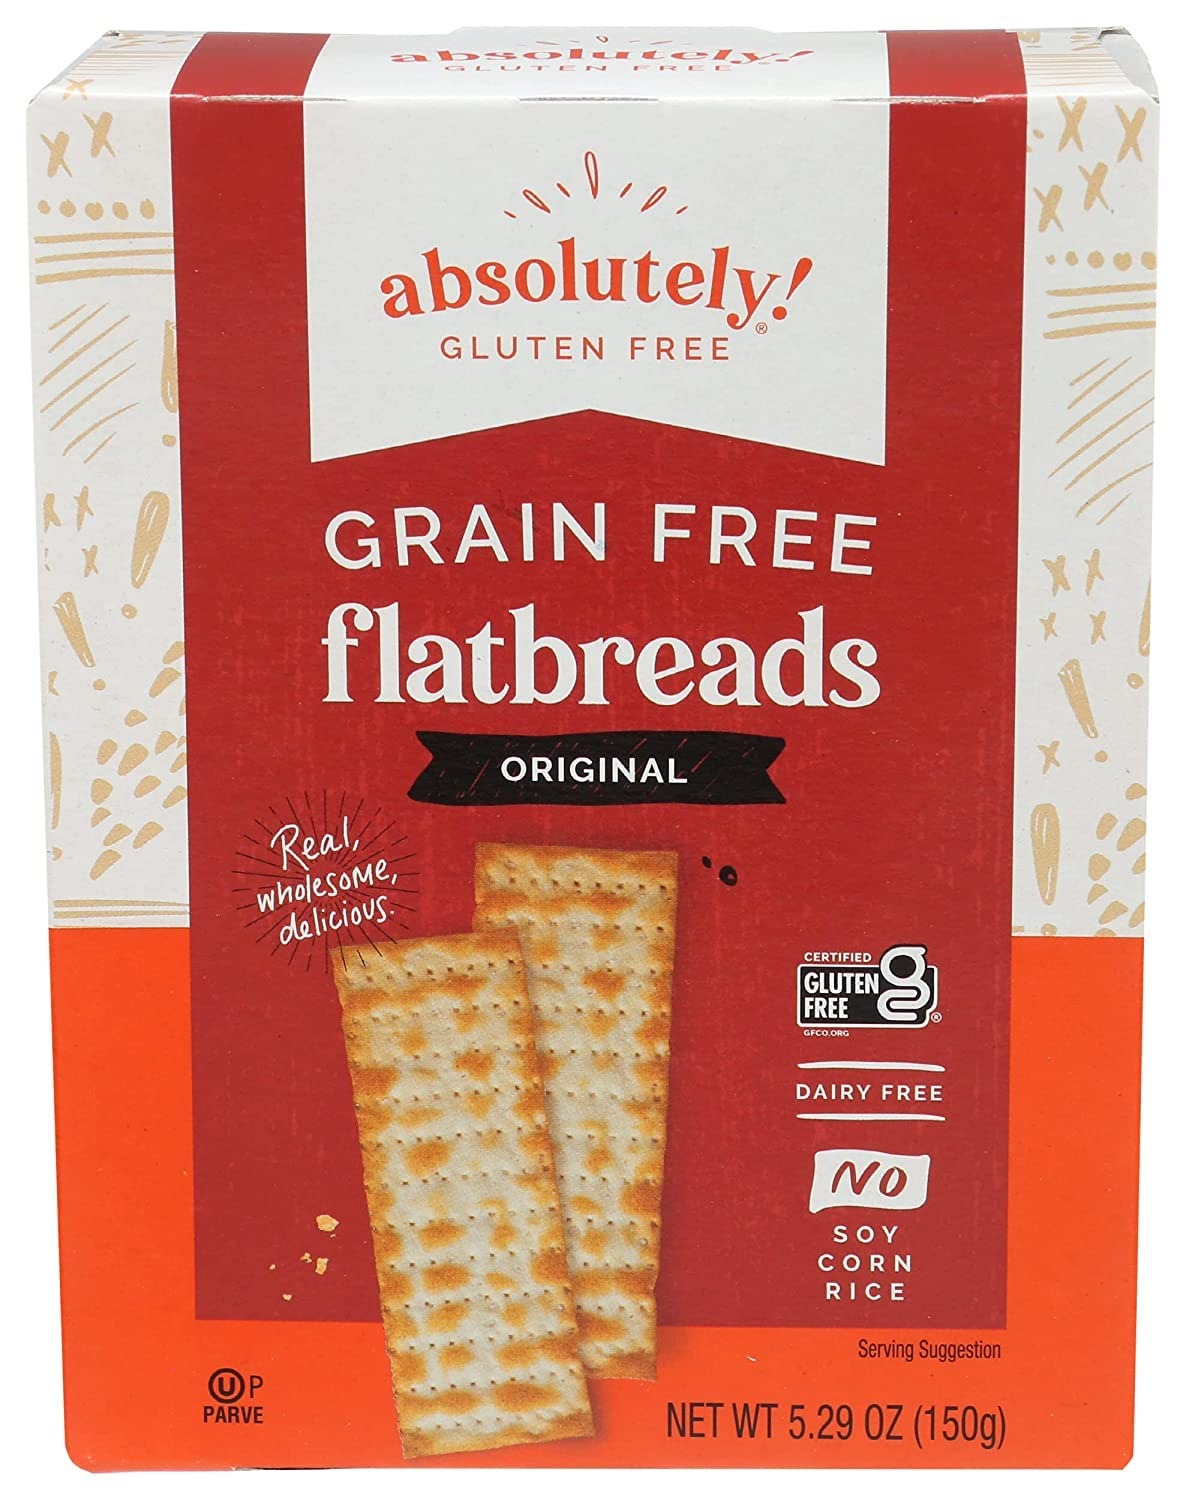
Item Name: Absolutely Gluten Free Flatbread Original 5.29 Ounce (Pack of 12)
Value: 63.48
Unit: Fl Oz

Price: 10.99